Rjukan–Notodden Industrial Heritage Site

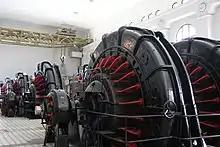
Turbine Hall at Vemork Power Station, 2018

The Vemork Hydroelectric Power Station was designed by Olaf Nordhagen, influenced by traditional Norwegian architecture. Upon its completion in 1911, it was the largest hydroelectric power plant in the world. Vemork is most famous for its proximity to the events of Operation Gunnerside, in which the nearby hydrogen plant is known as Vannstoffen "(lit. Hydrogen)" was sabotaged (due to its production of heavy water used in atomic experimentation) by a group of Norwegian partisans who had initially fled Nazi-occupied Norway. Today, the Vemork power plant building houses the Norwegian Industrial Workers Museum, where the hydroelectric generators are still visible.